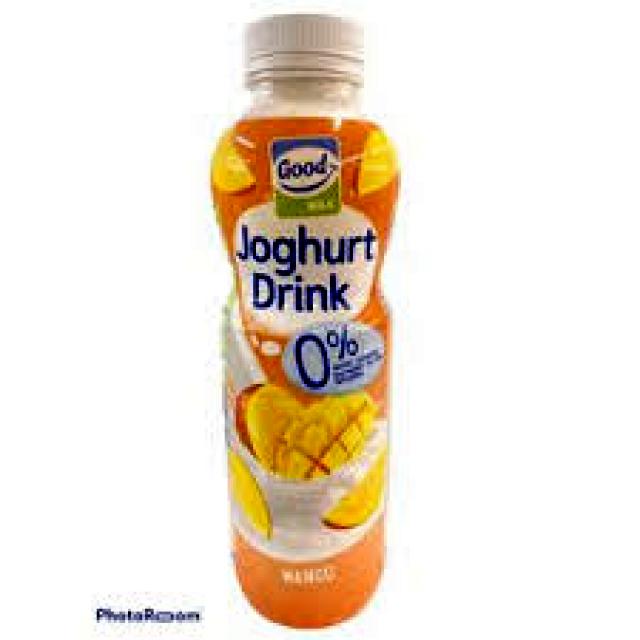
Label: Plastic